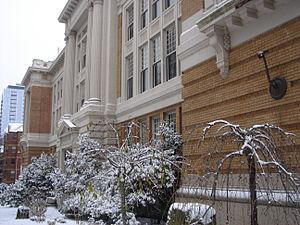
L’université d'État de Portland est une université publique américaine située dans le centre-ville de Portland, dans l'État de l'Oregon, aux États-Unis.